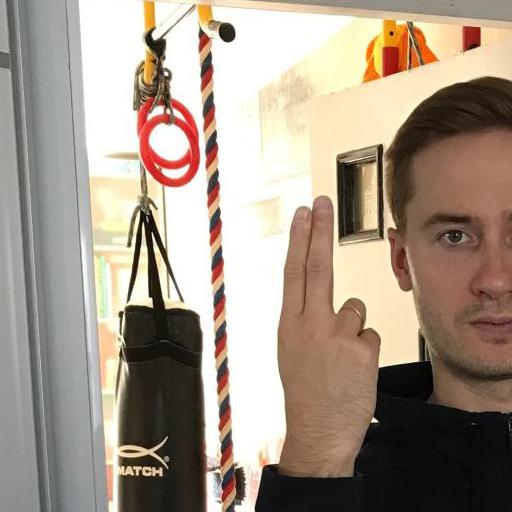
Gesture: two_up_inverted